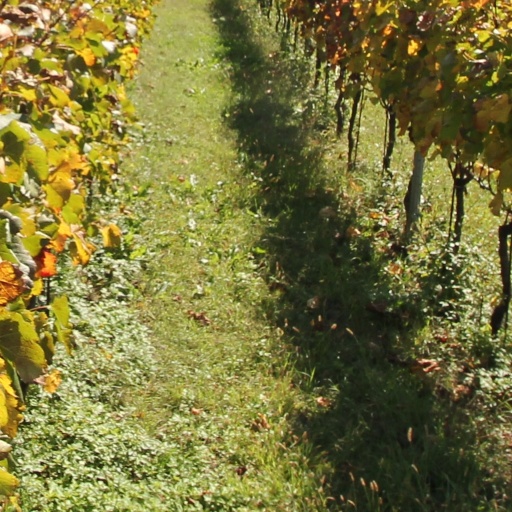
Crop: grape